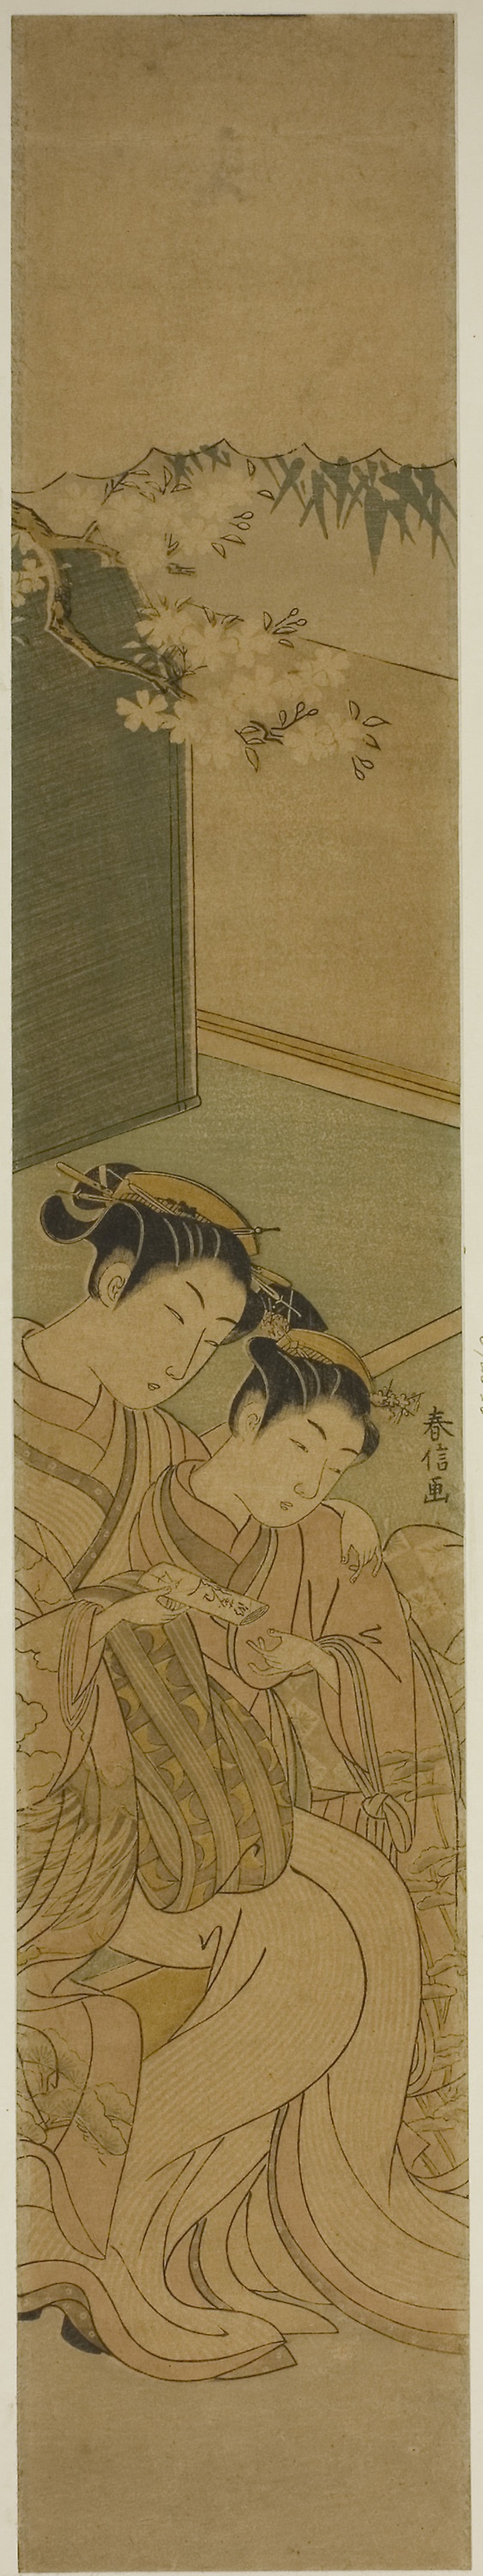
text, fiction, art, illustration, painting, comics, fictional character